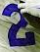
Number: 2